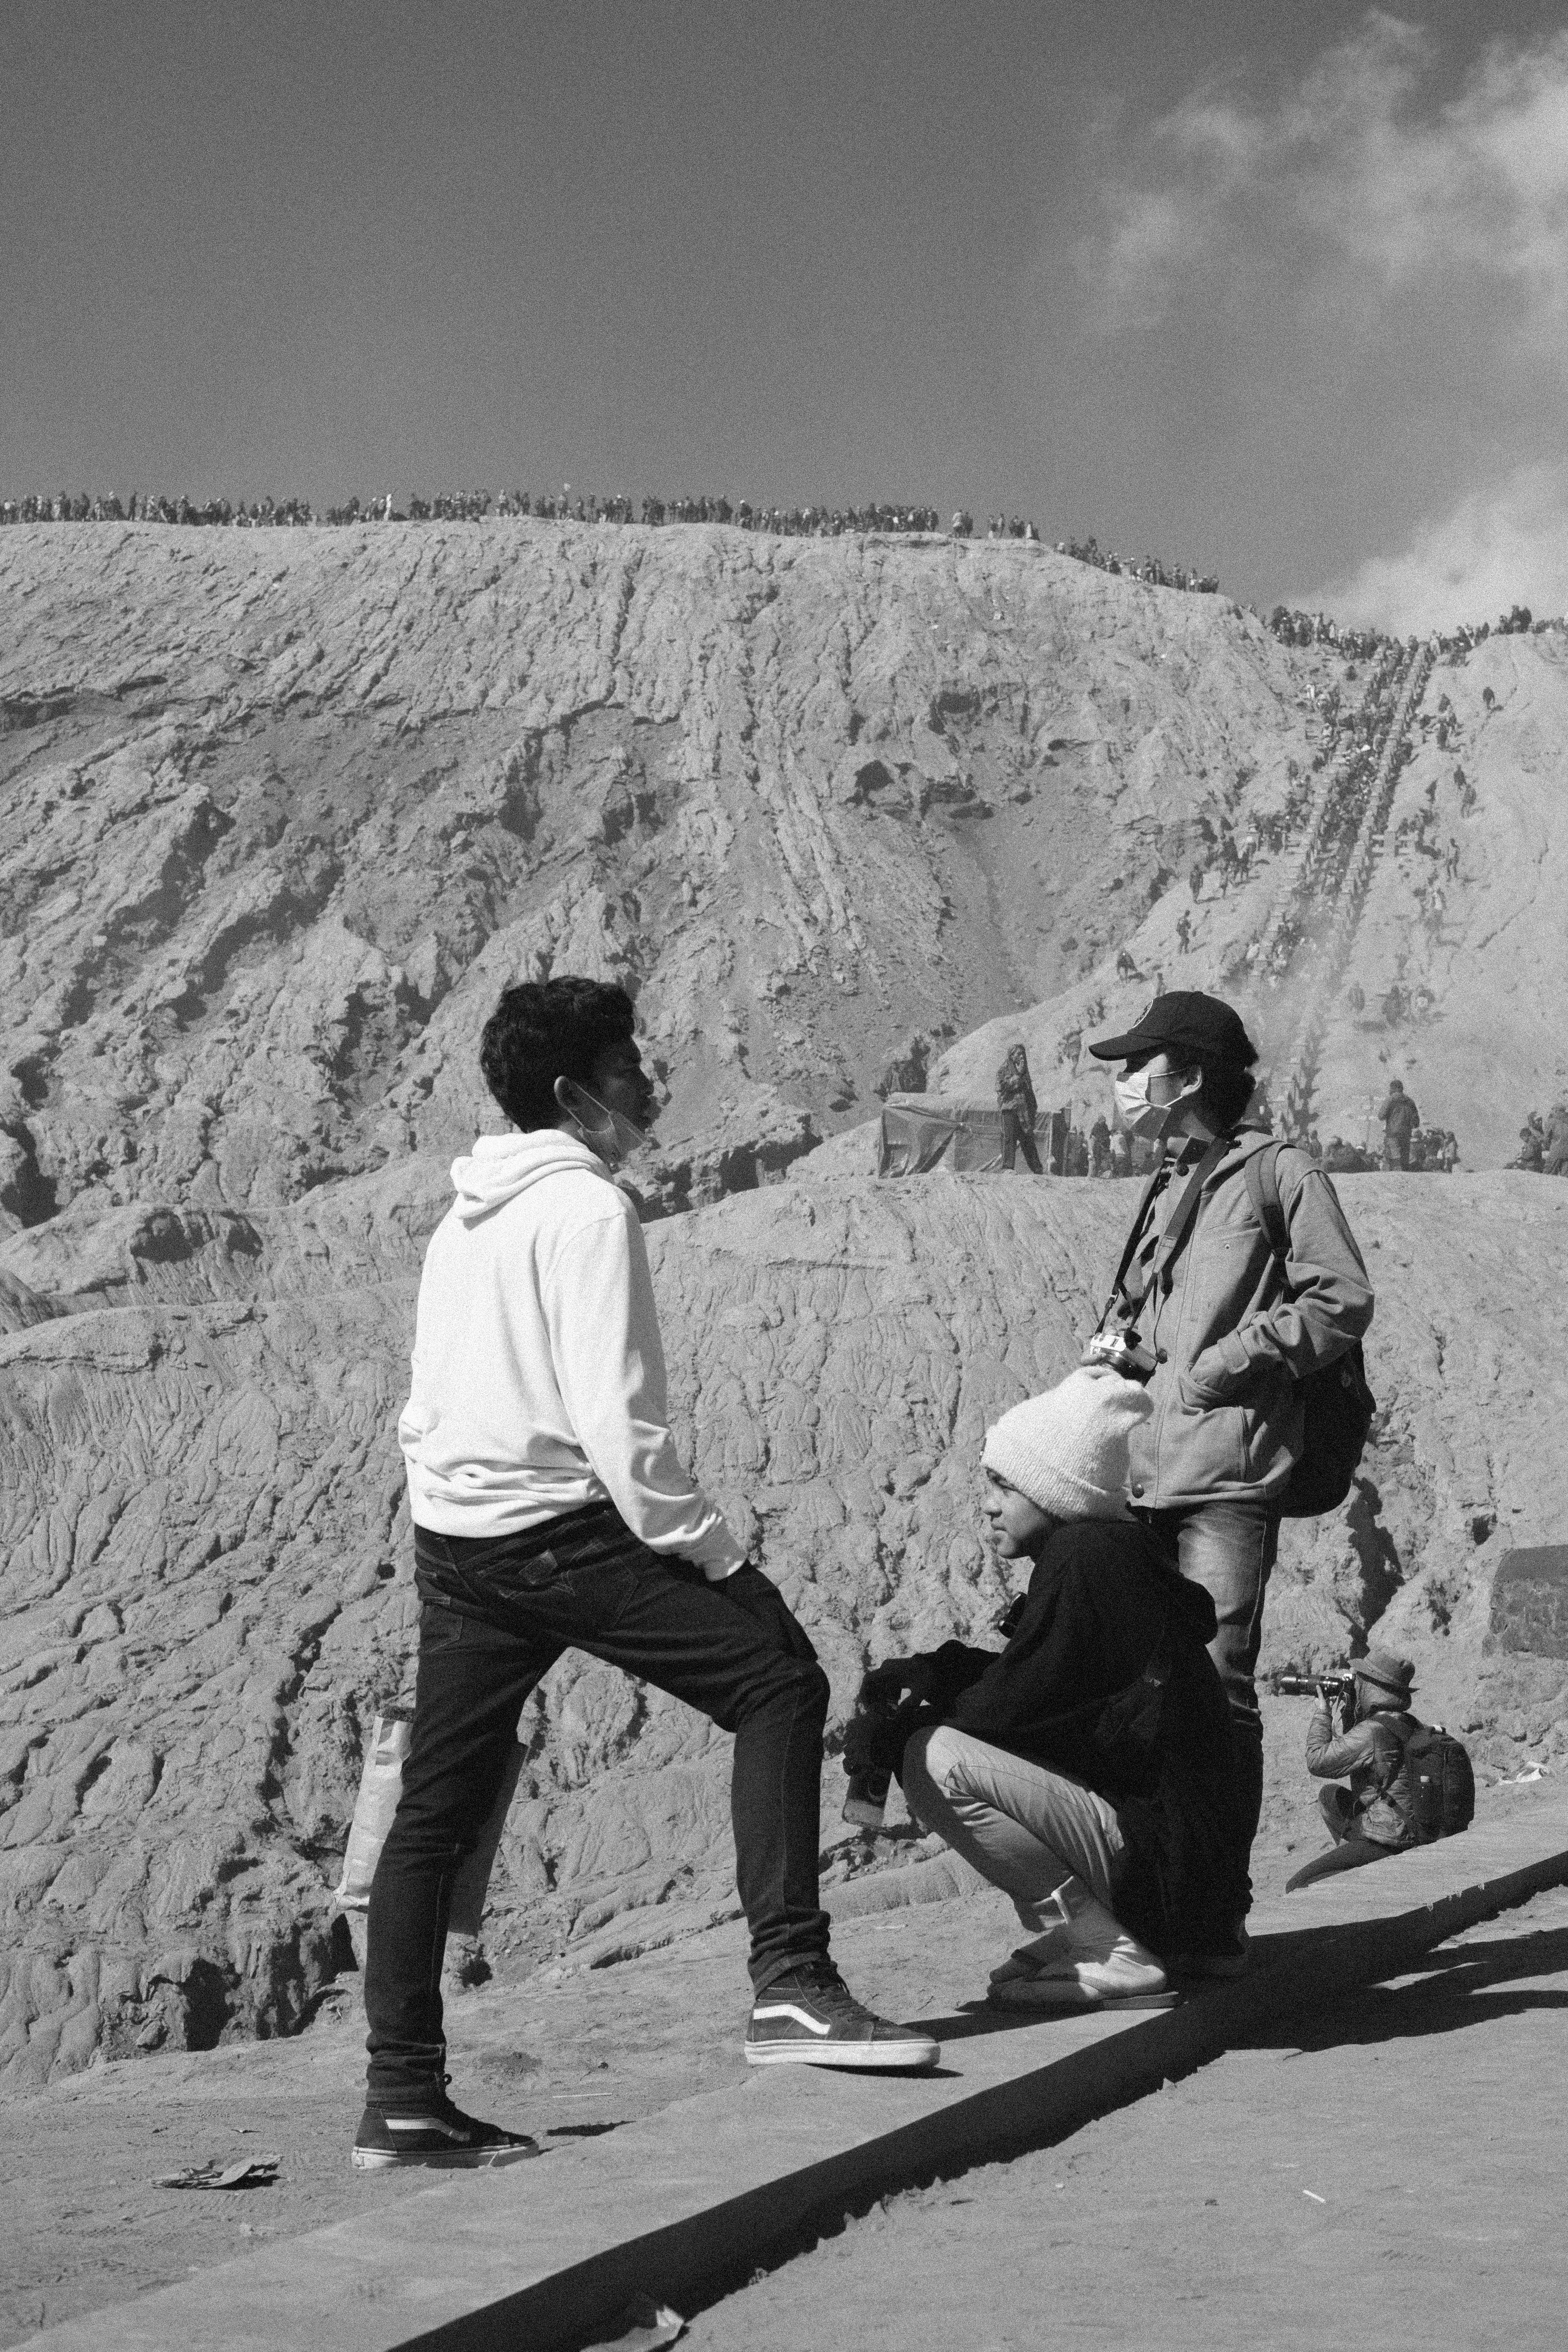
white, photograph, black, black and white, monochrome photography, monochrome, snapshot, wall, photography, human, stock photography, rock, tree, sitting, tourism, street, landscape, shadow, vacation, style, road, gesture